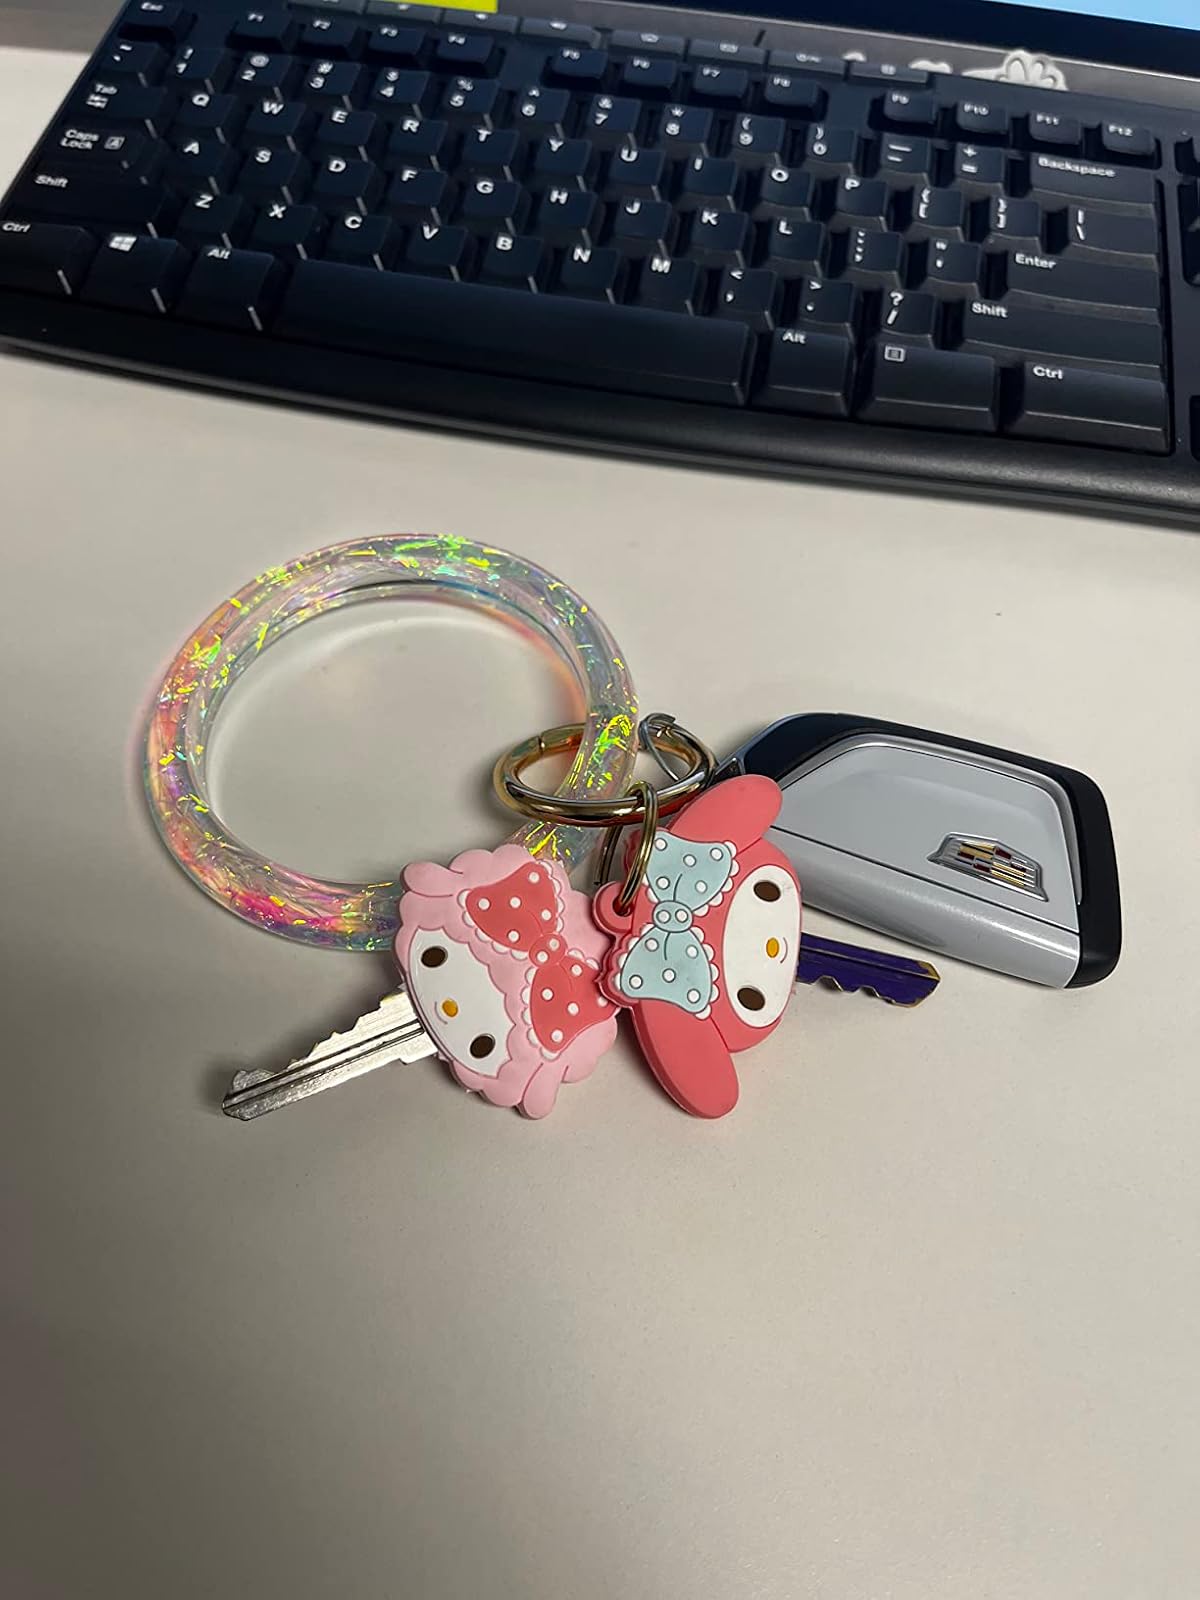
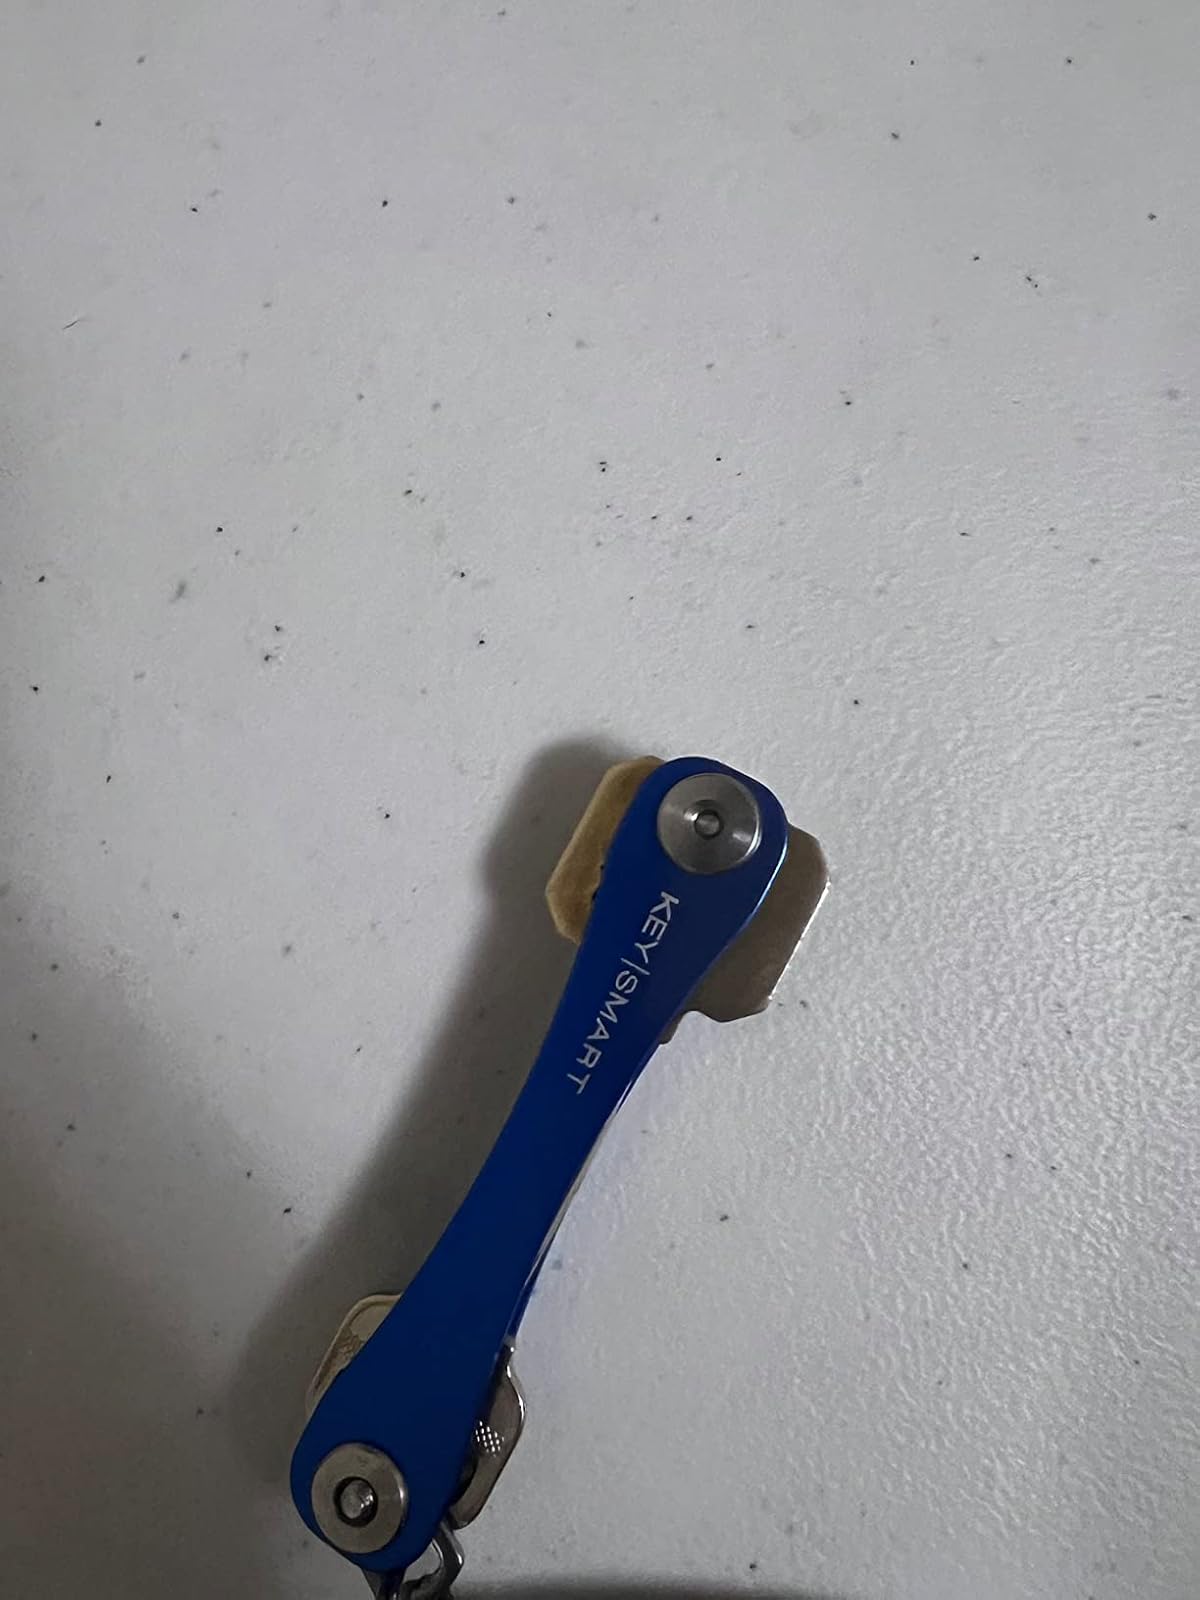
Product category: accessories_keychain
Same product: no